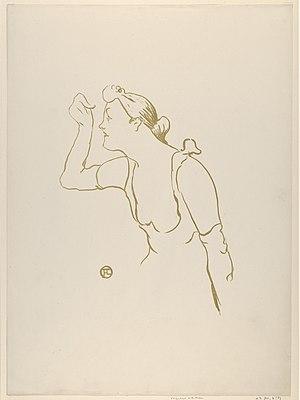
Marie Brébion dite Paula Brébion, née le 26 mai 1861 à Paris 20ᵉ et morte le 21 juillet 1952 à Toulon, est une chanteuse et comédienne française.